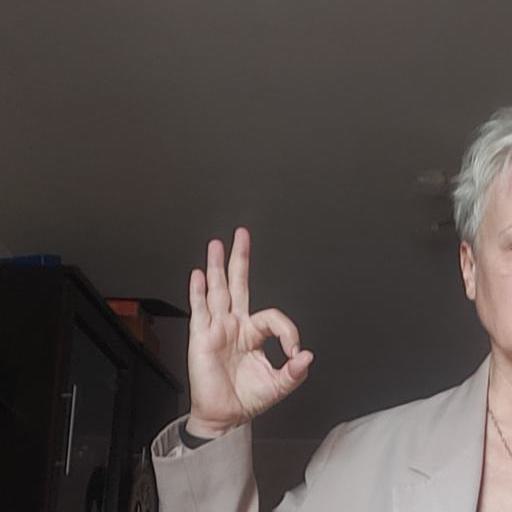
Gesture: ok